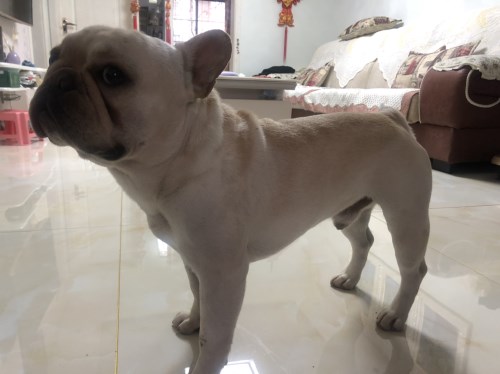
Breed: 1121-n000002-French_bulldog